Expansion of Macedonia under Philip II

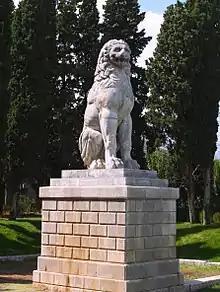
The Lion of Chaeronea, erected by the Thebans to honor the dead from the Battle of Chaeronea (338 BC), described by the ancient geographer Pausanias and discovered by the British architect George Ledwell Taylor in the early 19th century.

At the start of the 339 BC, the Thebans had seized the town of Nicaea near Thermopylae, which Philip had garrisoned in 346 BC. Philip does not appear to have treated this as a declaration of war, but it nevertheless presented him with a significant problem, blocking the main route into Greece. However, a second route into central Greece was available. In 480 BC, during the Battle of Thermopylae, the Persian king Xerxes had sent his army via a mountain track (the "Anopea") to outflank the pass. From this track, on the western side of Mount Kallidromon, another road led off and descended in Phocis. In 480 BC, a thousand Phocian troops were stationed above Thermopylae to guard the road and prevent a Persian assault on Phocis (though they notably failed to prevent the Persians using "Anopea"). However, in 339 BC, the Greeks had either forgotten the existence of this road, or believed that Philip would not use it; the subsequent failure to guard this road allowed Philip to slip into central Greece unhindered.